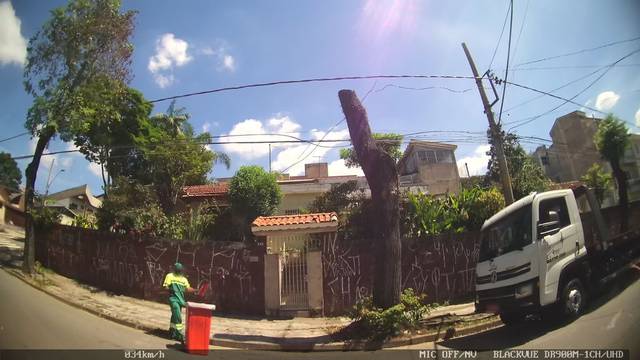
Region: Brazil
Coordinates: -23.675, -46.533